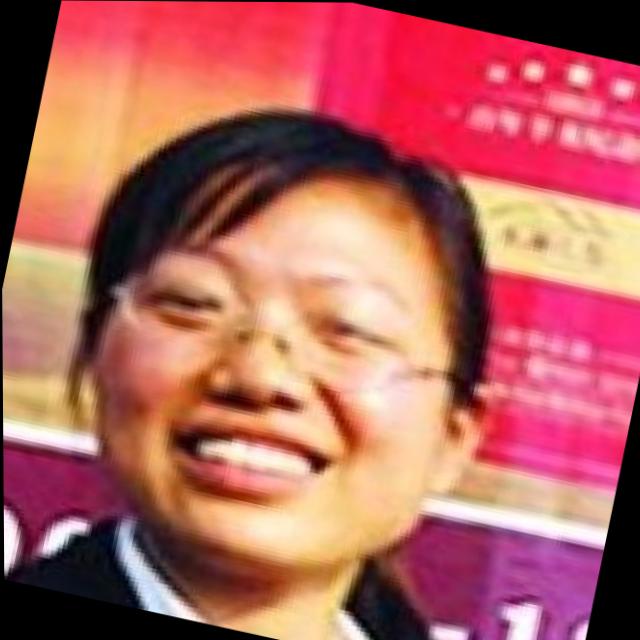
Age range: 21-44